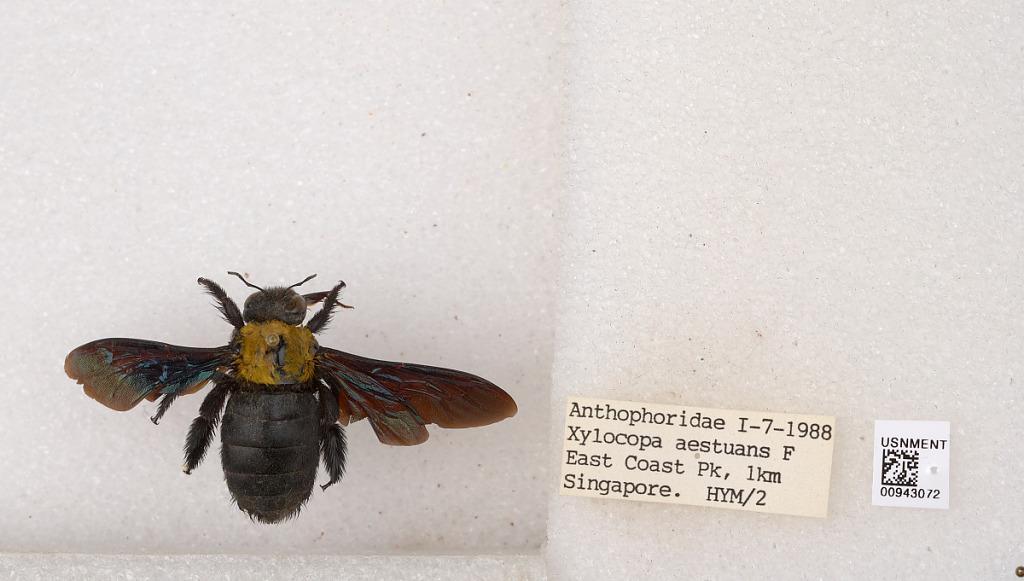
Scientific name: Xylocopa
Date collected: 1988-1-7
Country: SIngapore
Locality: East Coast Pk, 1 km Singapore.